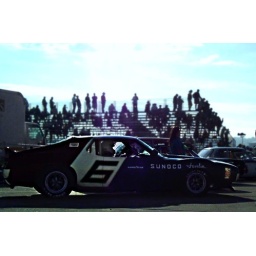
1971 body in white race car Penske team